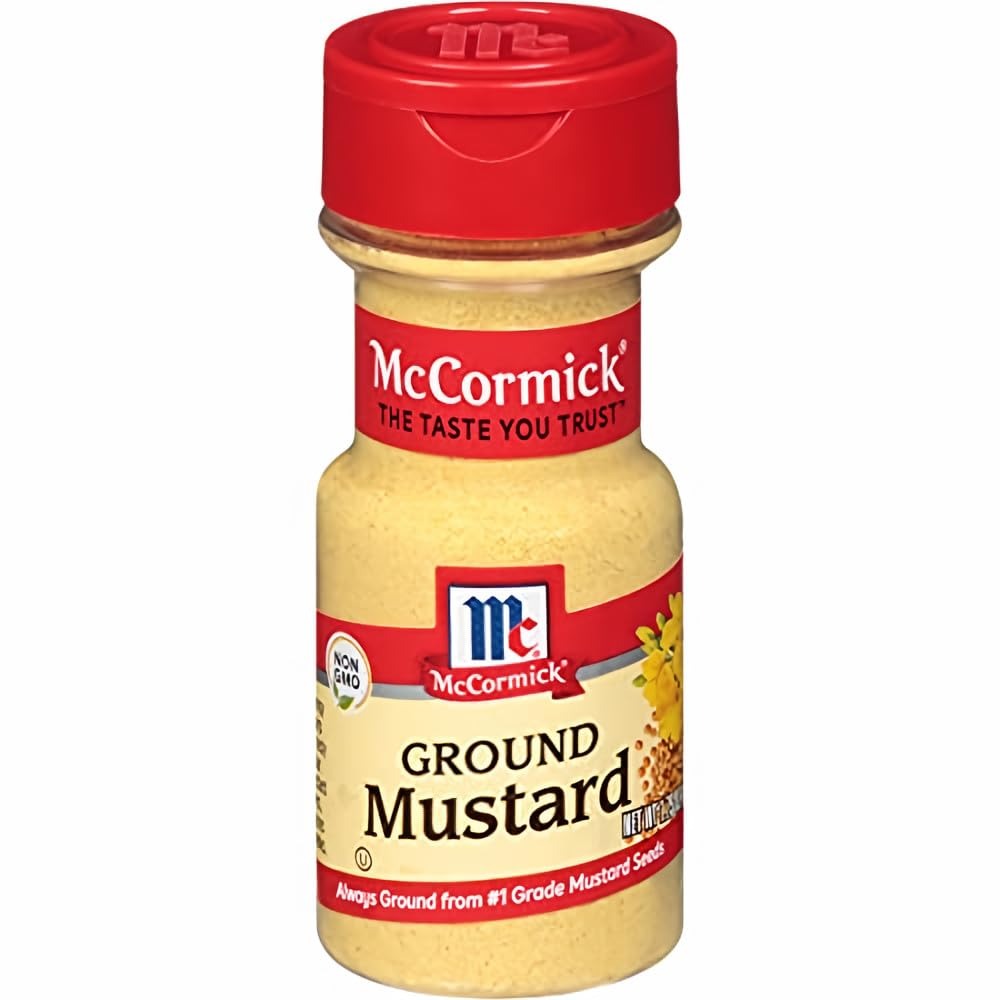
Item Name: McCormick Ground Mustard 1.75 oz (Pack of 4)
Bullet Point 1: New look, same great McCormick Ground Mustard flavor
Bullet Point 2: McCormick Ground Mustard is always ground from #1 grade mustard seeds
Bullet Point 3: Tangy flavor, sharp aroma, zesty heat and bright yellow color
Bullet Point 4: Adds a flavorful kick to deviled eggs, coleslaw & potato, pasta or egg salad
Bullet Point 5: Delivers unique heat to meat dishes like ham, meatloaf & corned beef
Product Description: No pantry should be without McCormick Ground Mustard which lends bright yellow color and warm intense mustard flavor to any dish you stir it into. It adds a pungent kick to deviled eggs, ham, glaze, cheese sauce and more. Our mustard is always ground from #1 grade mustard seeds from the mustard plant a member of the cabbage family. It’s zesty flavor and sunny color is perfect for summertime favorites like coleslaw and potato pasta or egg salad. Ground mustard is ideal for making prepared mustards or spicing up sauces vinaigrettes, mayonnaise, barbecue sauce and marinades. It adds unique heat to meat dishes like ham, meatloaf and roast beef. Cheese souffles, cheese dips and spreads and mac and cheese benefit from mustard’s tangy flavor. (Pack of 4)
Value: 1.75
Unit: Ounce

Price: 5.52